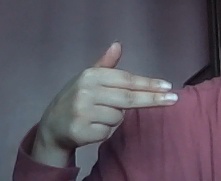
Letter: ghain